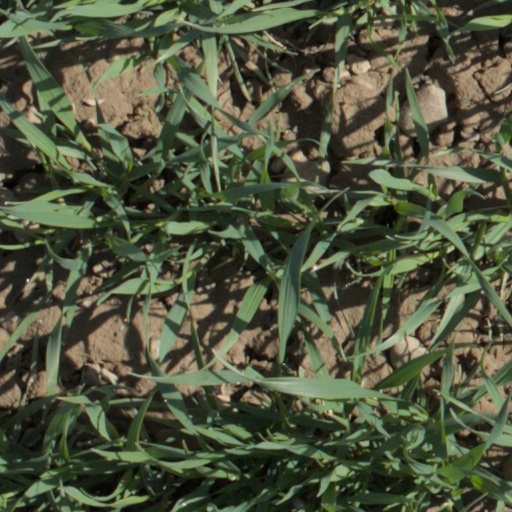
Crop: wheat